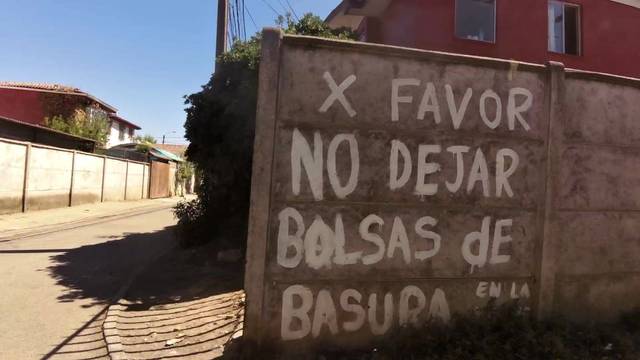
Region: Chile
Coordinates: -34.565, -70.995